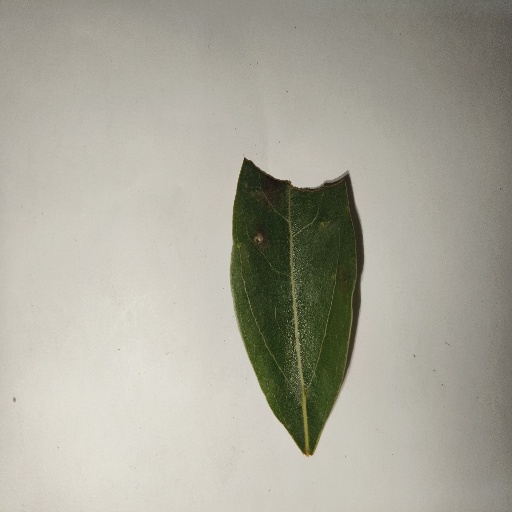
Species: Camphor
Leaf condition: Shot Hole